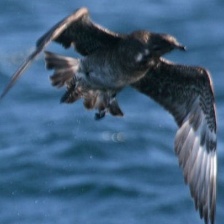
Species: POMARINE JAEGER
Scientific name: STERCORARIUS POMARINUS